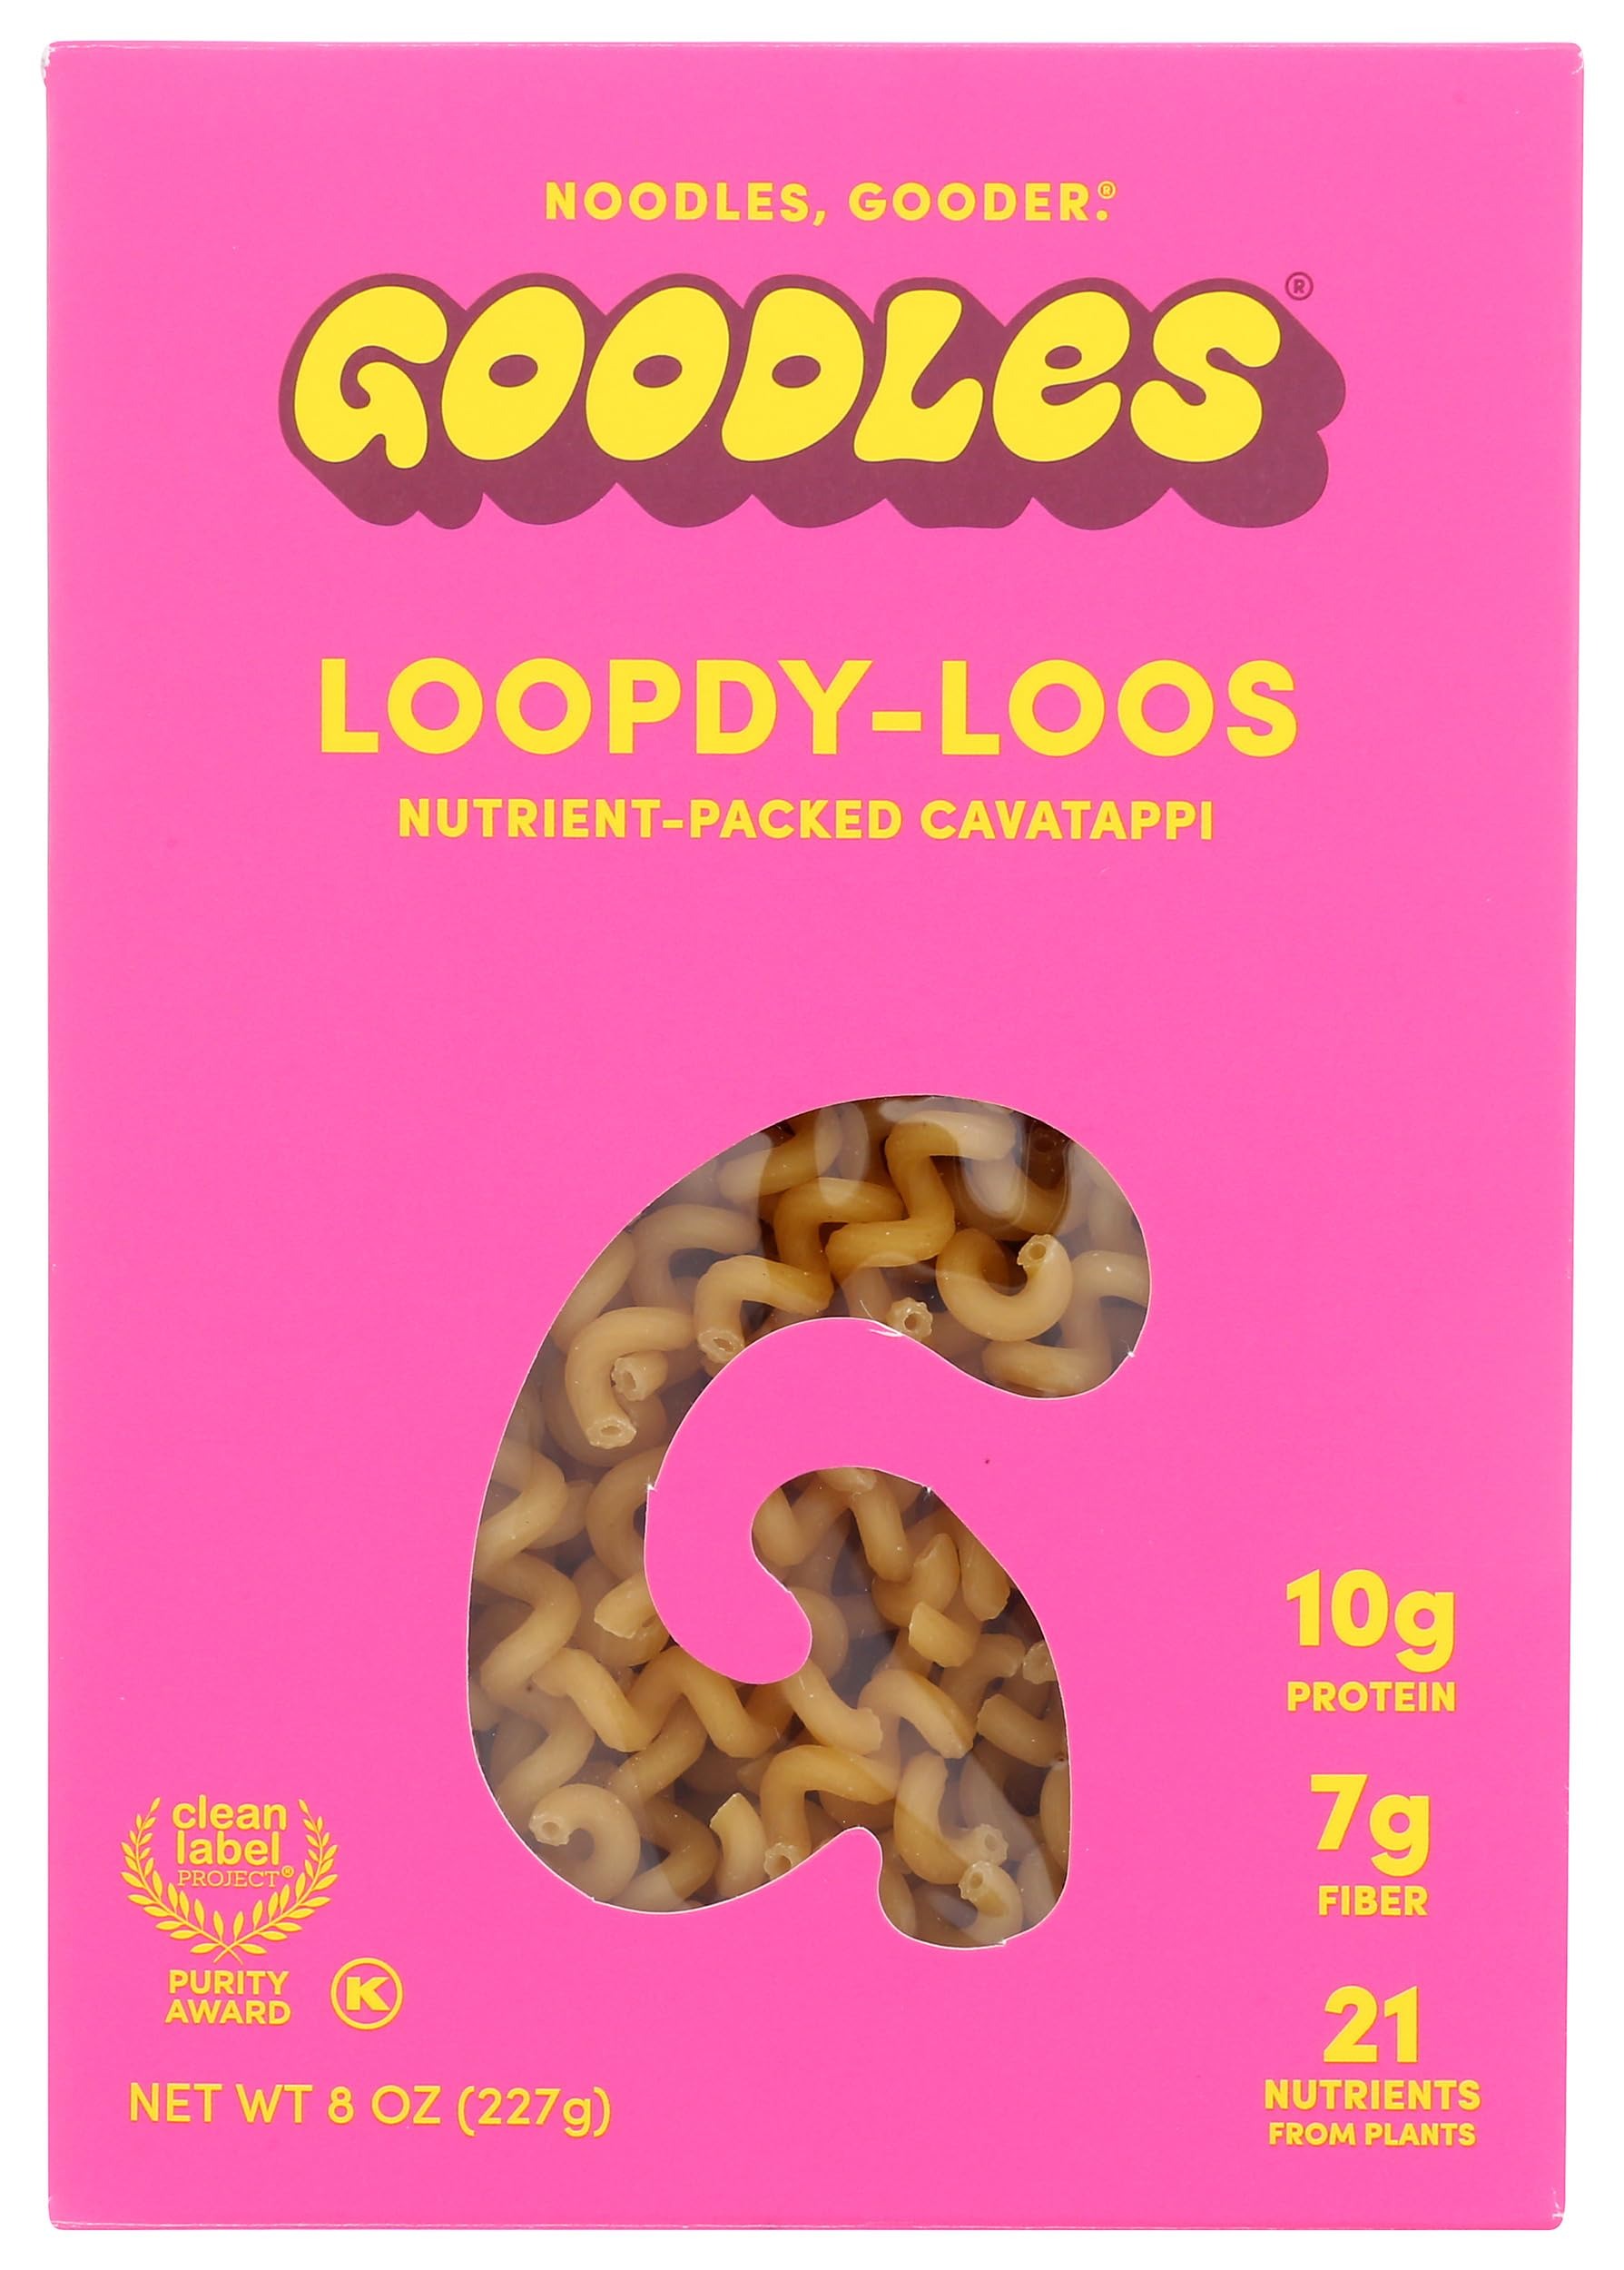
Item Name: G.oodles Pasta Cavatappi Loopty Loos 8 oz (Pack of 12)
Bullet Point 1: Premium Quality Ingredients: Each product is crafted from the finest high-quality ingredients, ensuring a delicious and satisfying meal every time. Whether it's organic grains, fresh vegetables, or premium flours, our commitment to quality guarantees a superior culinary experience.
Bullet Point 2: Nutrient-Rich: Packed with essential nutrients, our products provide a healthy choice for your everyday meals. Enjoy the benefits of added vitamins, minerals, and fiber, making each dish not only delicious but also nourishing for you and your family.
Bullet Point 3: Versatile Usage: Perfect for a wide variety of dishes, including hearty soups, refreshing salads, flavorful casseroles, and classic traditional pasta recipes. These products are designed to complement any meal, offering endless possibilities for creative and delicious cooking.
Bullet Point 4: Authentic Taste: Our products deliver an authentic taste, bringing the traditional flavors of cuisine to your table. Experience the joy of homemade meals with products that capture the essence of classic recipes, providing a true culinary delight in every bite.
Product Description: Cavatappi loopty loos pasta is perfect for holding sauces and adding a fun shape to your meals. Made from high-quality ingredients, it offers a delicious and satisfying dining experience, ideal for pasta salads, casseroles, and more.
Value: 96.0
Unit: Ounce

Price: 56.82